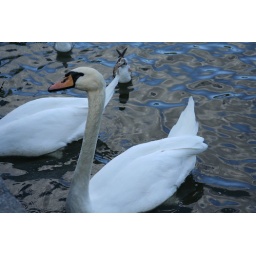
Swans swimming in a lake in Aulako park